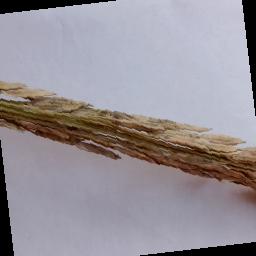
Label: Rice___Neck_Blast